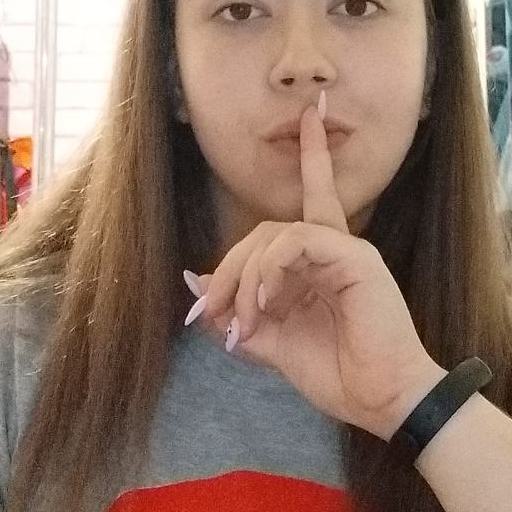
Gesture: mute